Cavan Water Mill

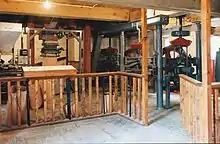
The power room at the mill

Cavan Water Mill, formerly Lifeforce Mill, is a 19th-century mill in Cavan in Ireland. The mill building dates from 1846 and contains a MacAdam water turbine. Having been abandoned in the 1960s, it was restored as a museum and visitor attraction in the 1990s. As of 2017, the museum was open at limited times and subject to advance booking.